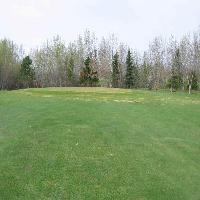
Weather: cloudy or overcast